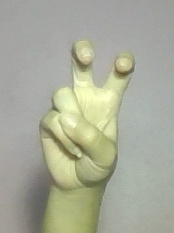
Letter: toot